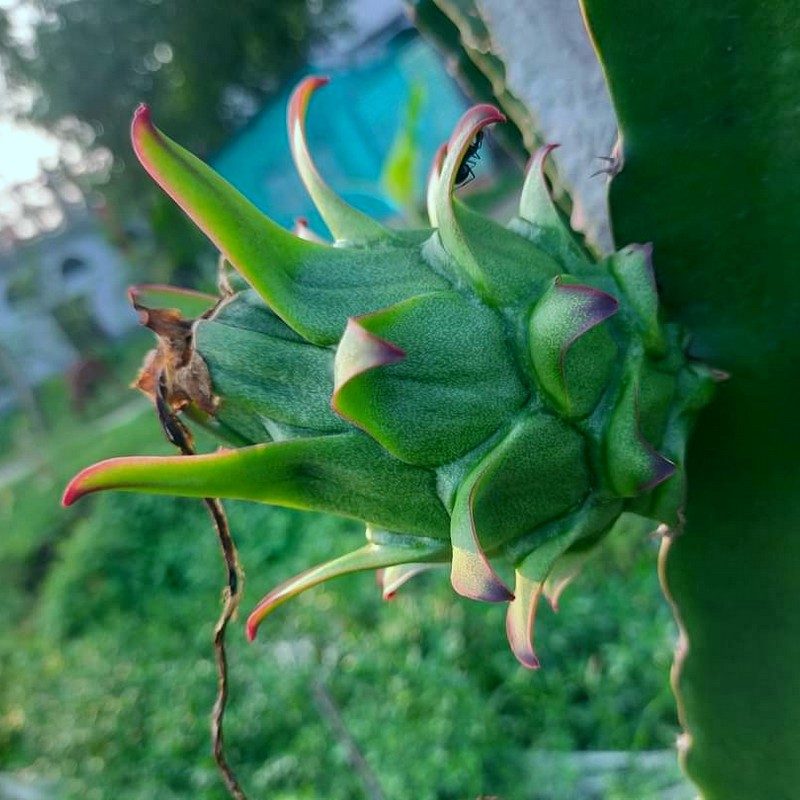
Label: Immature Dragon Fruit